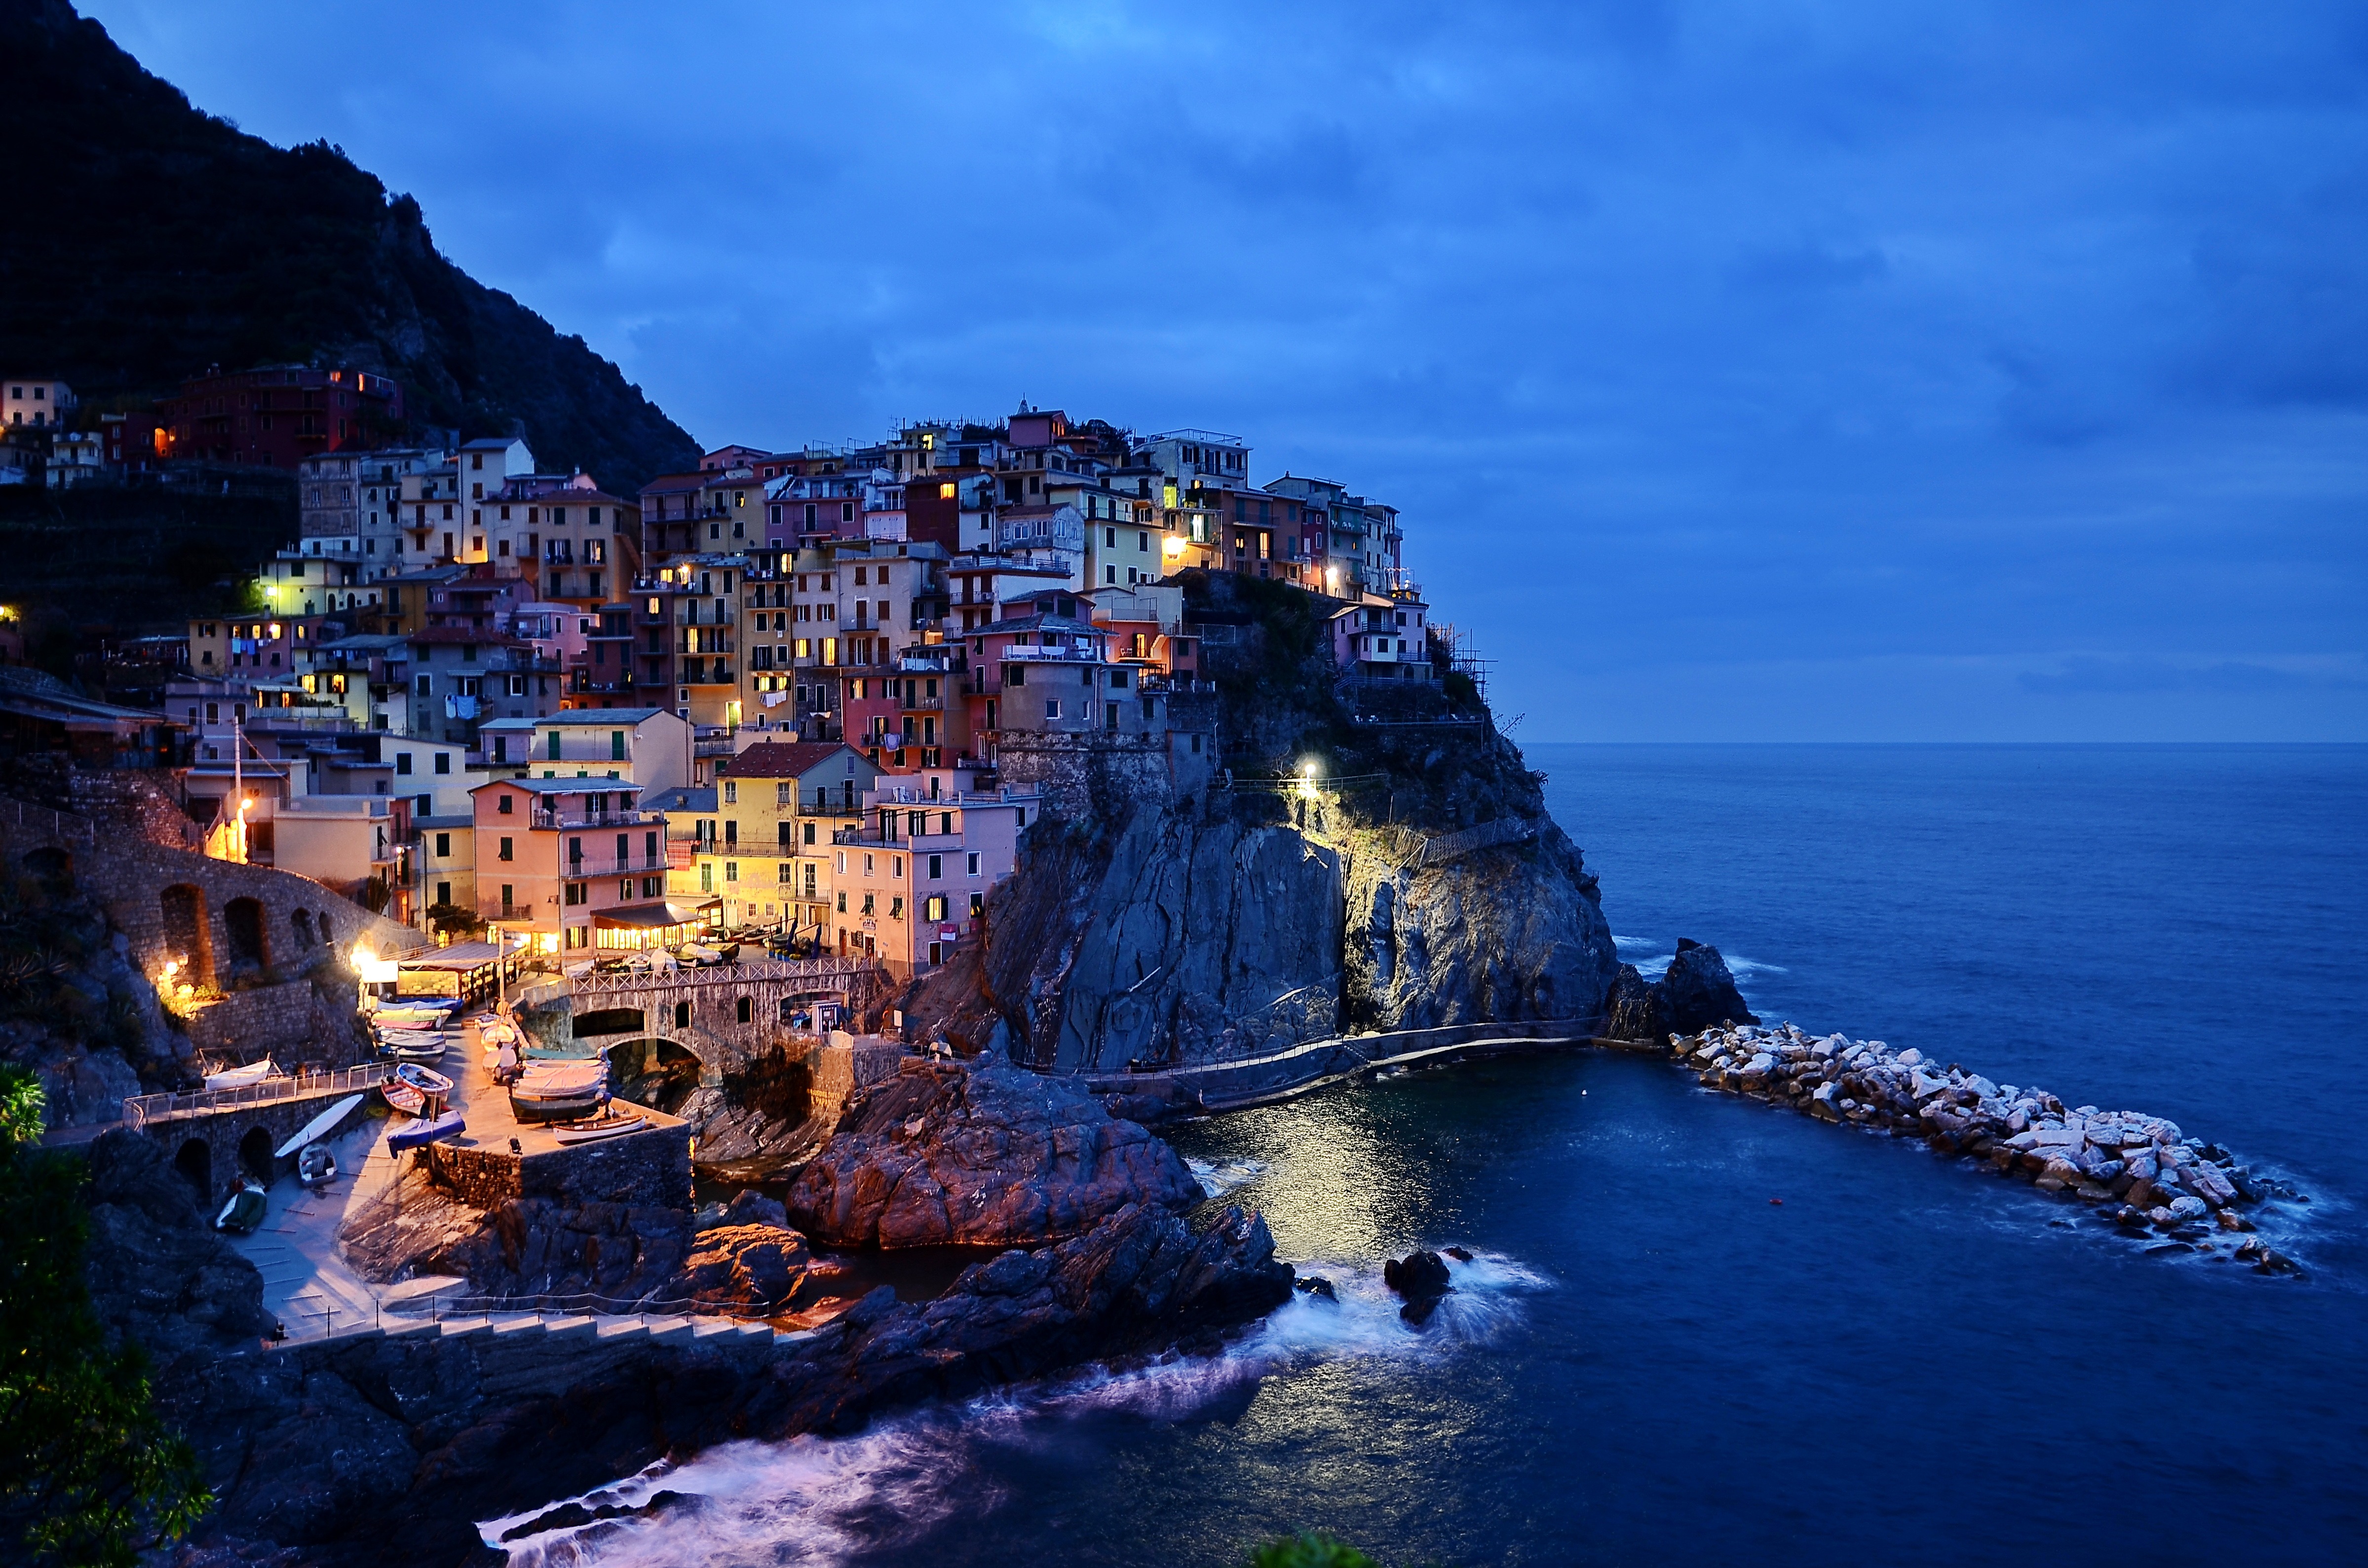
beach, sea, coast, water, ocean, night, city, cityscape, cliff, dusk, evening, reflection, bay, landmark, terrain, rocks, lights, waves, buildings, cliffside, cape, aerial photography, public domain images